Wrexham

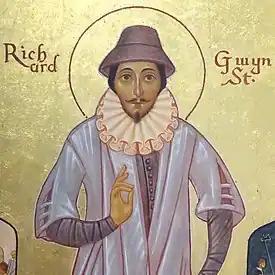
A painting of St Richard Gwyn in Wrexham Cathedral

The Battle of Chester circa 615/616 marked the beginning of a long struggle between the Welsh and English for territory in this part of Wales. During the eighth century, the Anglo-Saxon royal house of Mercia pushed their frontiers westwards and established the earth boundaries of Wat's Dyke and Offa's Dyke to the west of the present city.